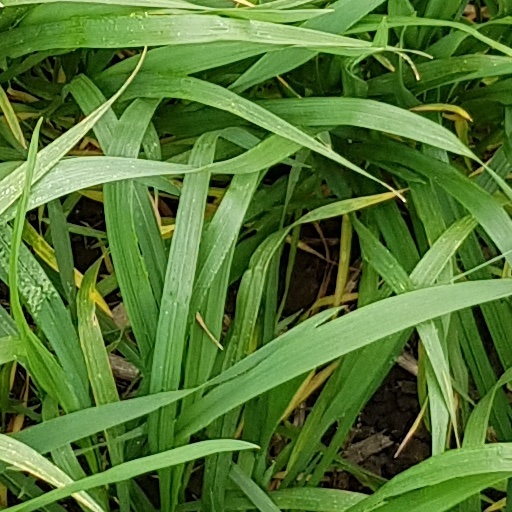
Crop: wheat